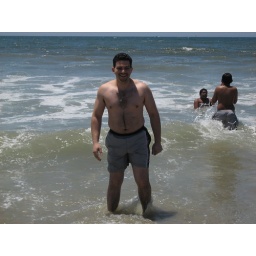
Andreas getting his feet wet in the cold ocean water at the Santa Monica beach.